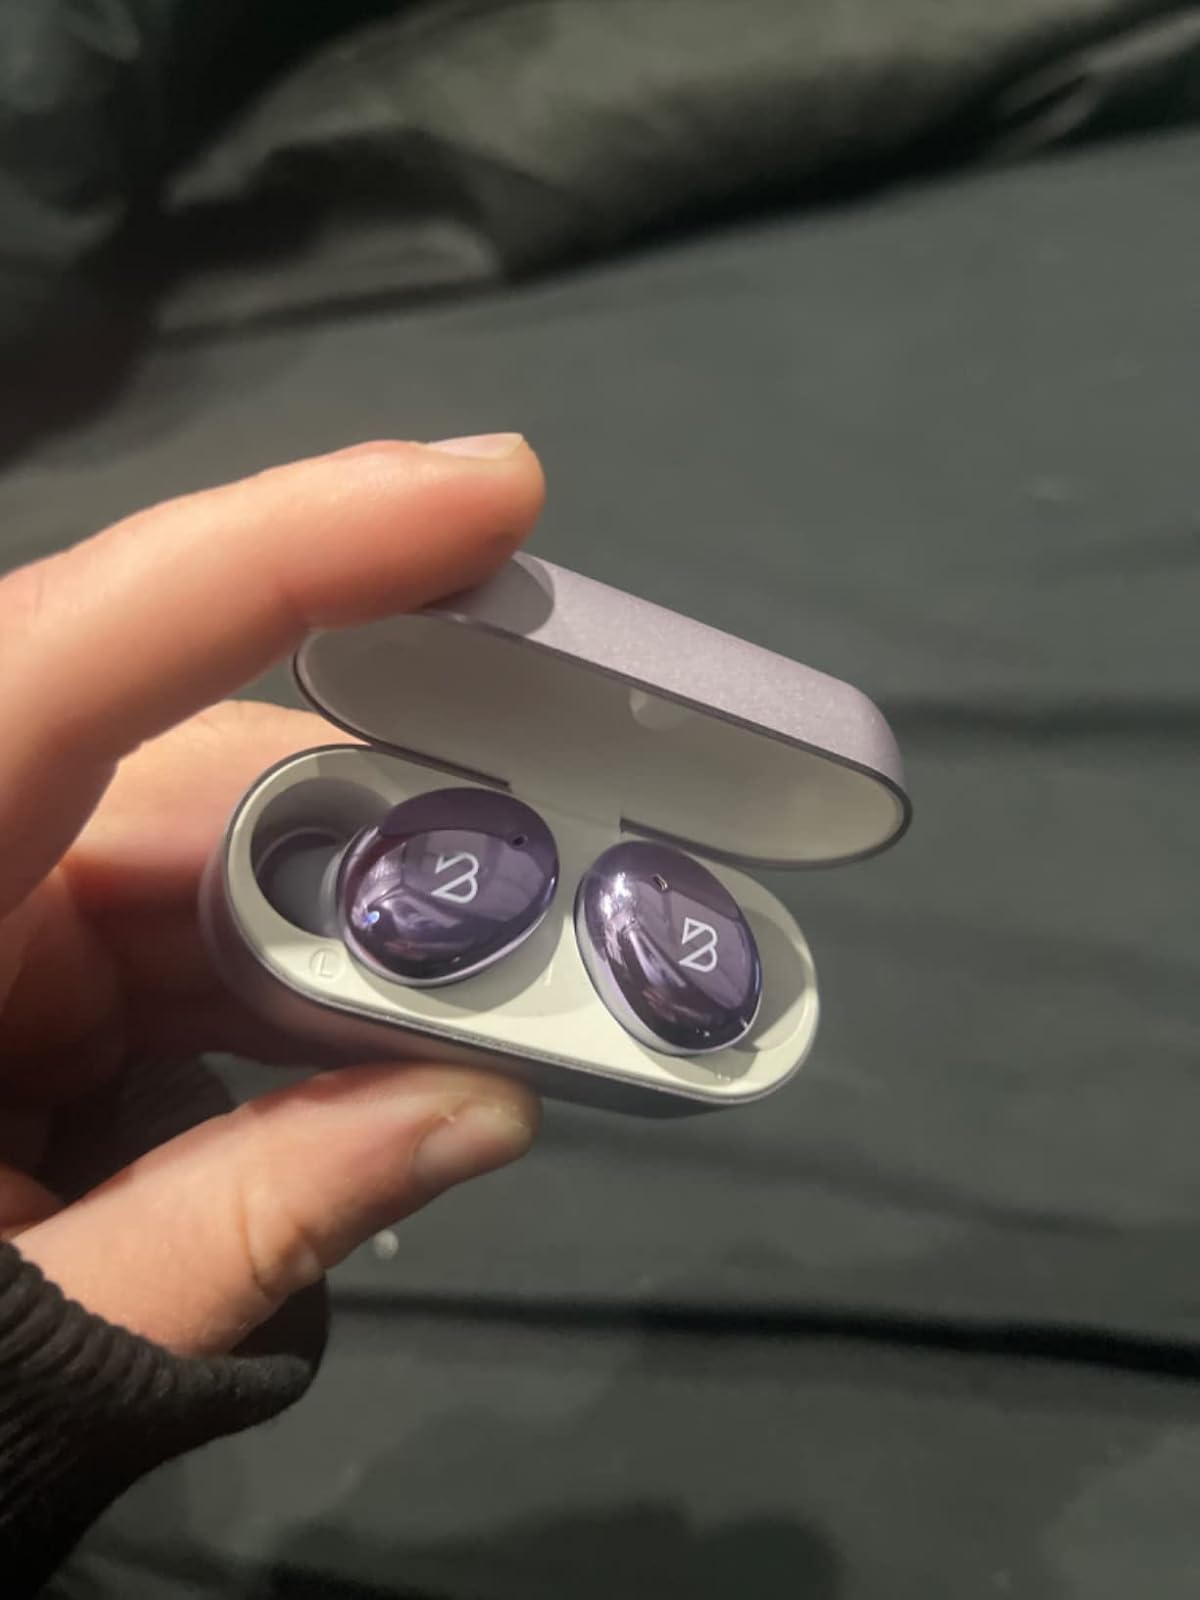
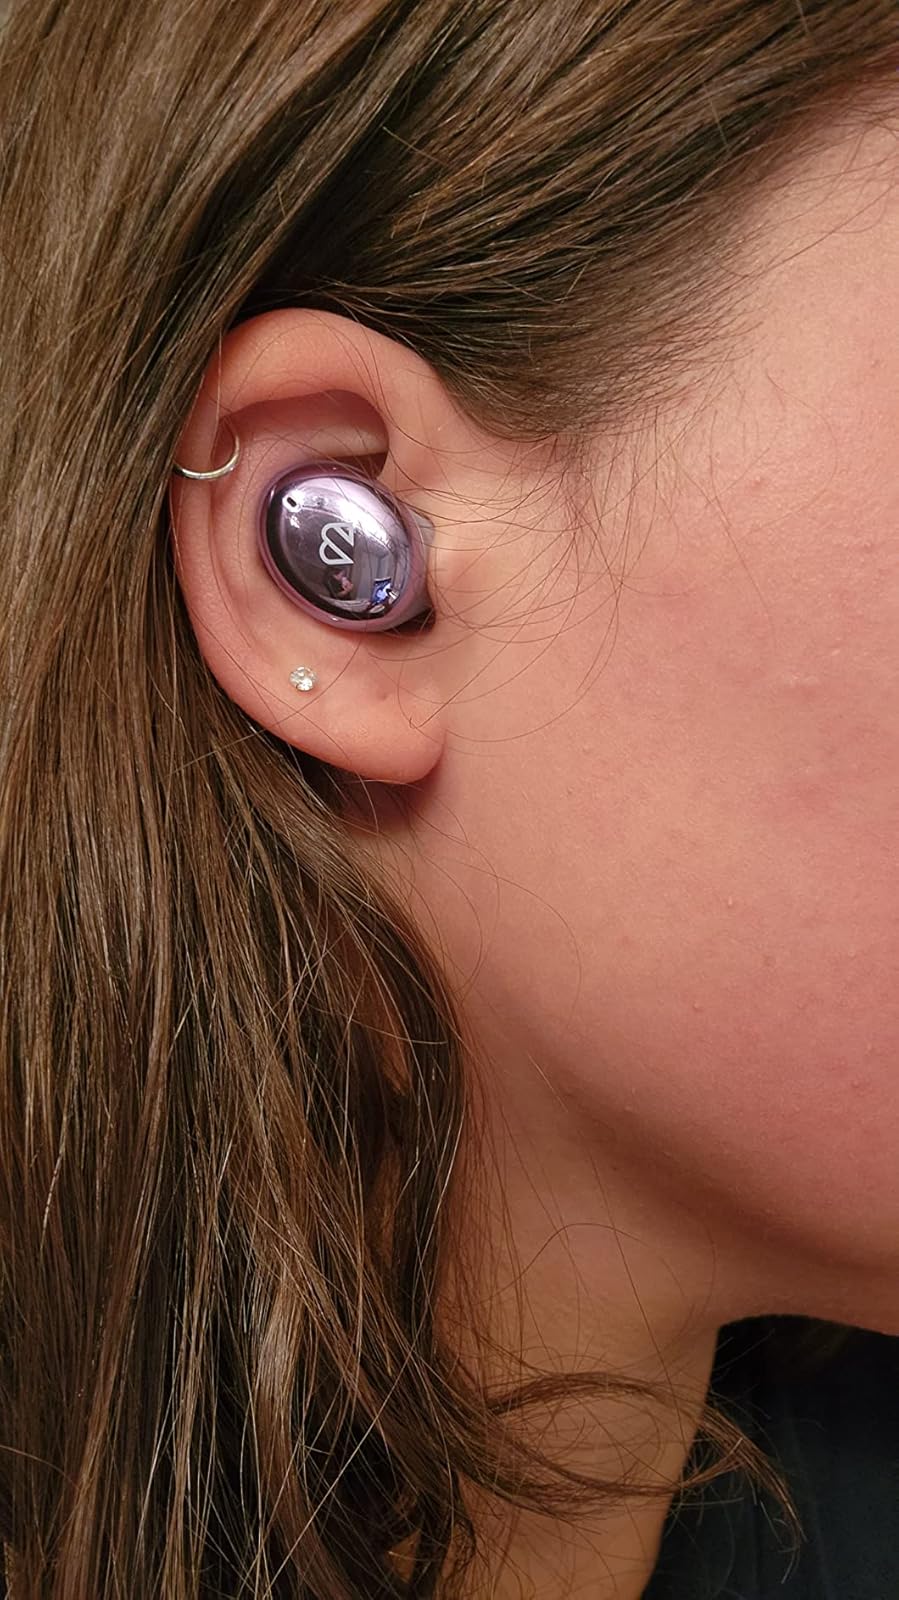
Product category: earbuds
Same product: yes